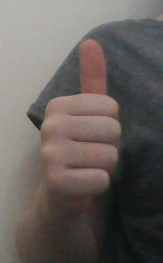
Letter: aleff